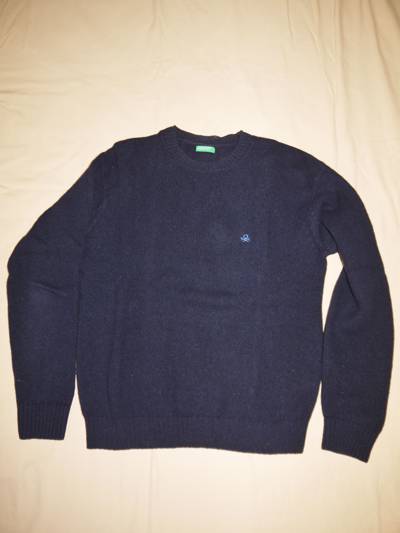
Waste category: clothes